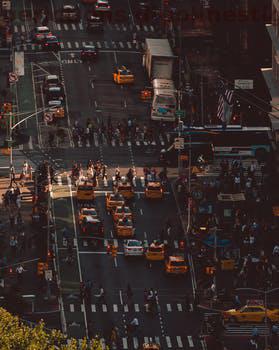
Label: Watermark